Natural Park of Marguareis

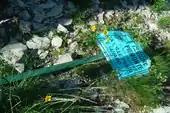
Dismanteled sign with the old name

The protected area was established by the regional government of Piemonte on 28 December 1978, enforcing the "legge regionale" nr.43 of 1975. It was the first protected area of the Province of Cuneo.